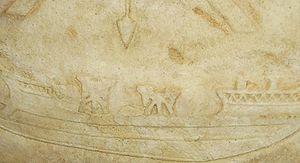
La marine militaire romaine opéra depuis la Première guerre punique, en 260 av. J.-C. jusqu'à la fin de l'Empire romain. Durant les guerres puniques, ou durant les autres conquêtes, spécialement à l'est, la marine eut un rôle important. La mer Méditerranée conquise, la flotte romaine servit à combattre la piraterie endémique. La marine byzantine se place dans sa continuité.